Battle of Argvani

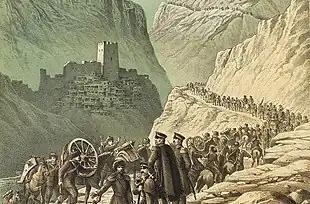
Expedition in the mountains in the Caucasus by "A. P. Berge ", (1874)

The constant rise over 12 versts exhausted the troops. It took two days until the development of the descent from the top of Suuk-Bulak to a small platform, which is one of the ledges of the southern slope of the ridge, continued. The road had to be carved into the rocks, the cliffs had to be torn with gunpowder.